Charles-André van Loo

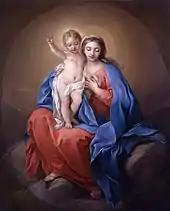
Charles-André van Loo, "The Virgin", 1738

He was born in Nice, then part of the Savoyard state. Van Loo followed his brother Jean-Baptiste to Turin, and then to Rome in 1712, where he studied under Benedetto Luti and the sculptor Pierre Le Gros. After leaving Italy in 1723, he worked in Paris, studied at the Académie royale de peinture et de sculpture, where he gained first prize for drawing in 1723, and received the first prize for historical painting in 1727—as did his future rival François Boucher. In 1724 he won the Prix de Rome.